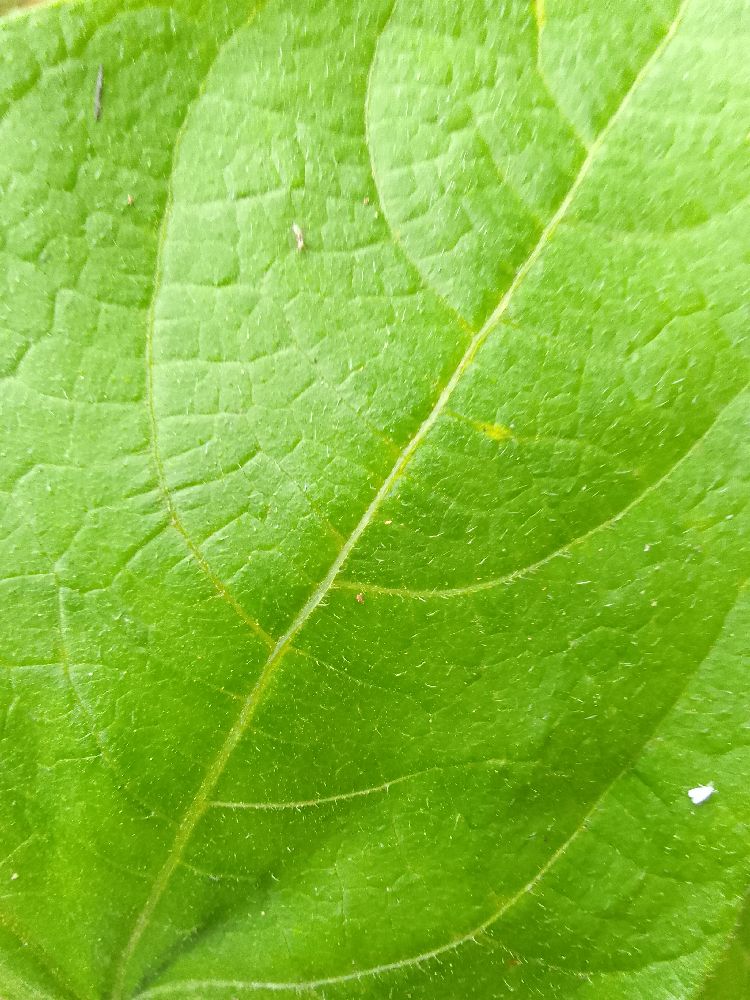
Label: healthy